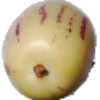
Label: Pepino 1